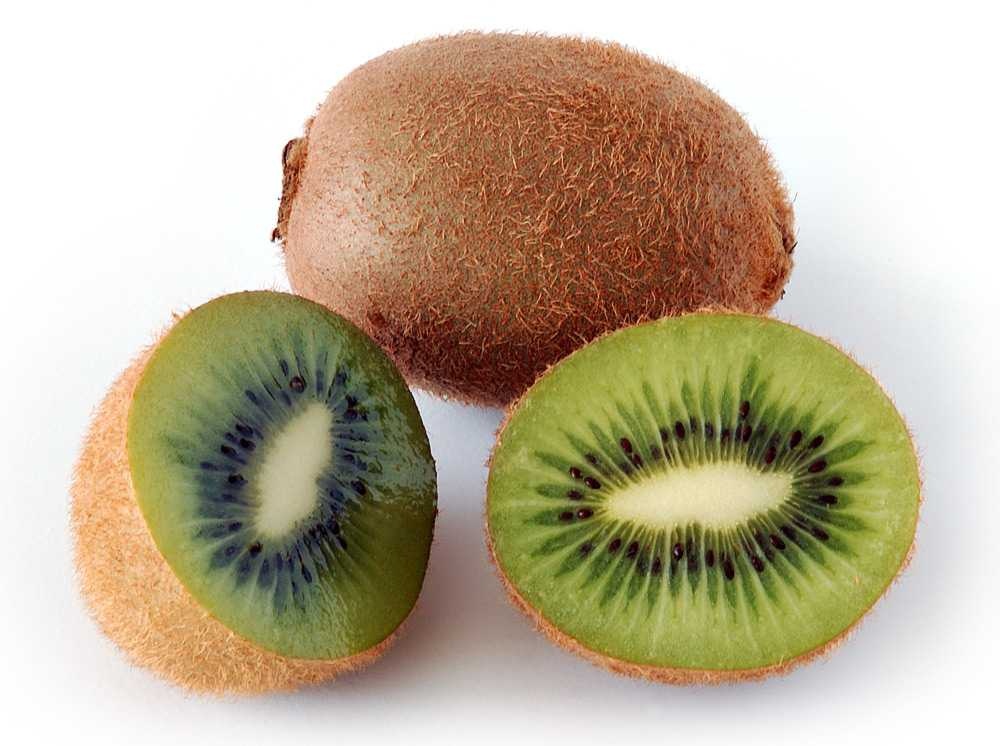
Label: Kiwi